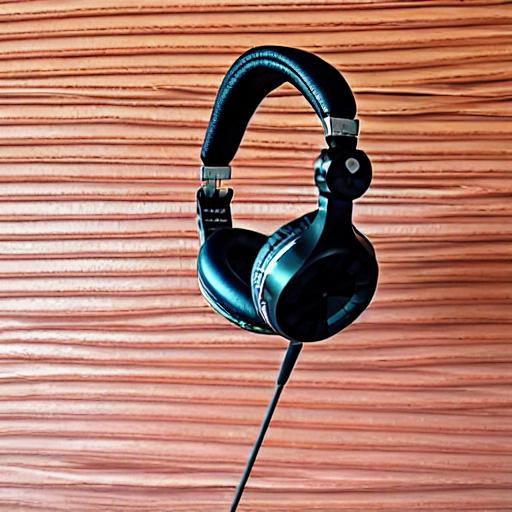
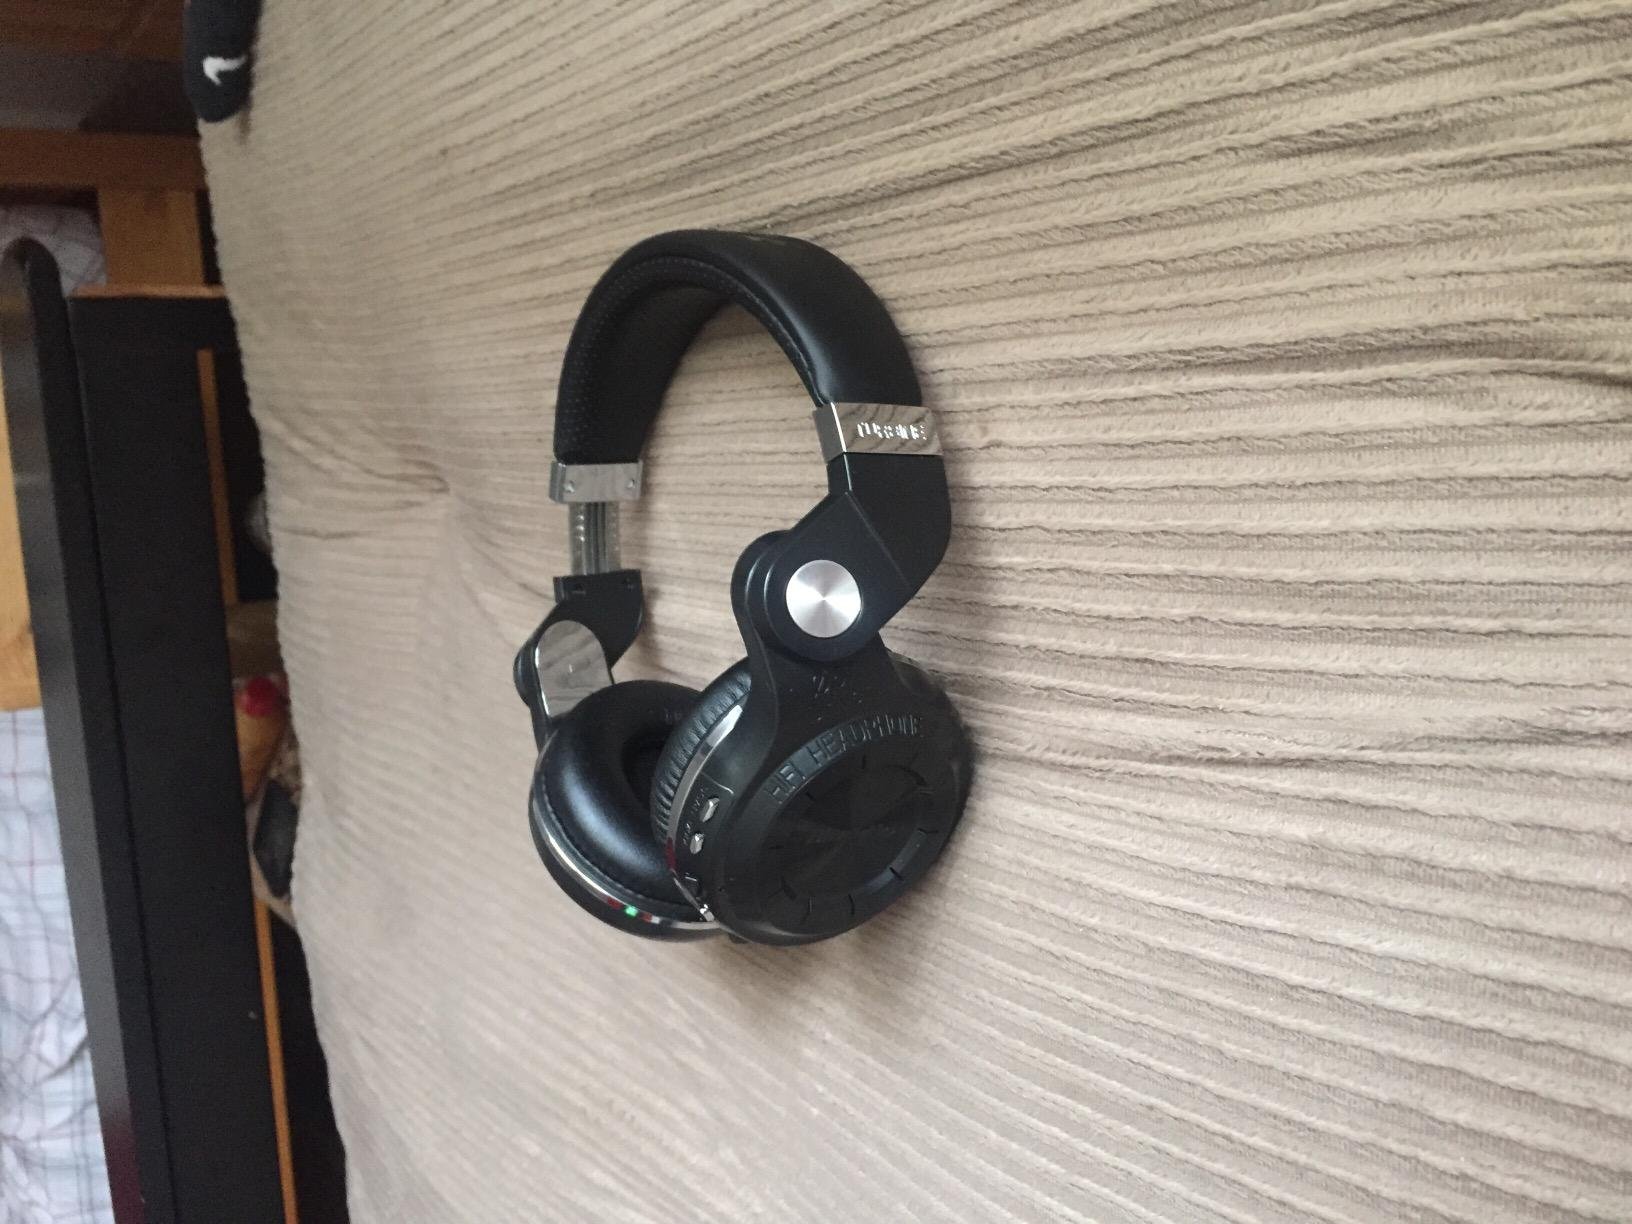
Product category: headphones
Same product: no